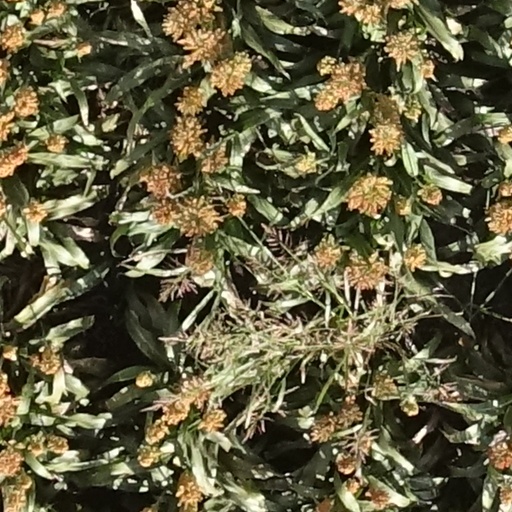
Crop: sorghum